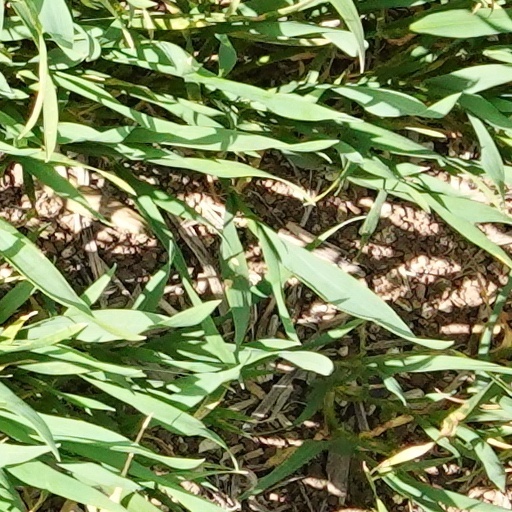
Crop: wheat